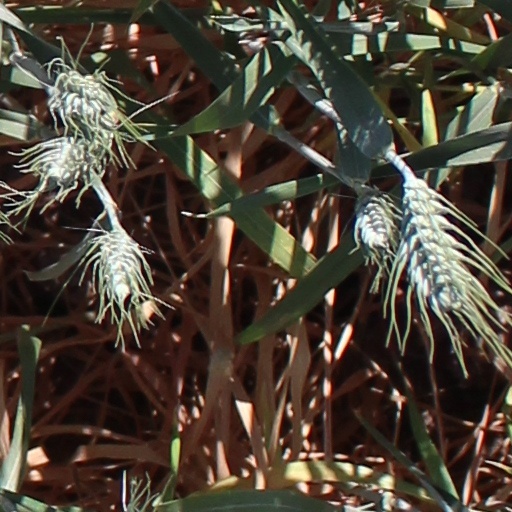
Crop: wheat